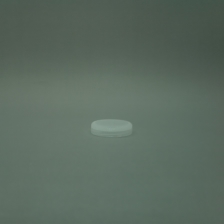
Color: white/transparent
Cap type: standard cap